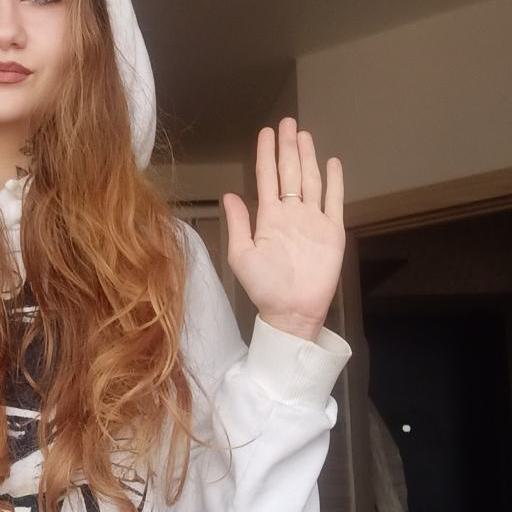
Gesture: stop